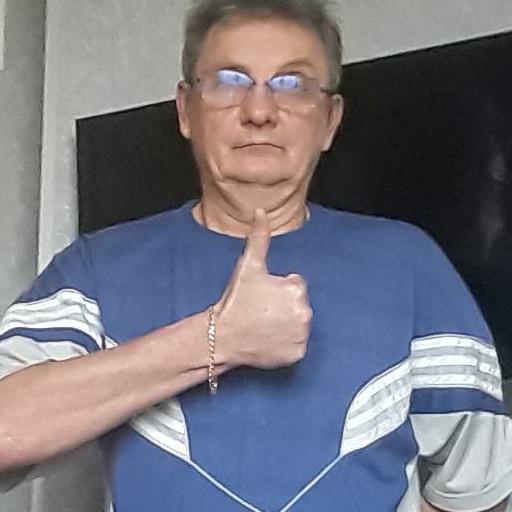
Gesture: like